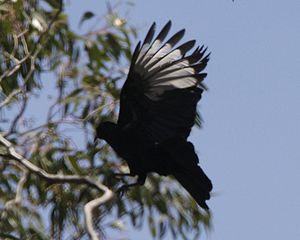
Le parc national de la chaîne Brisbane est un parc national situé au Victoria en Australie à 59 km à l'ouest de Melbourne.